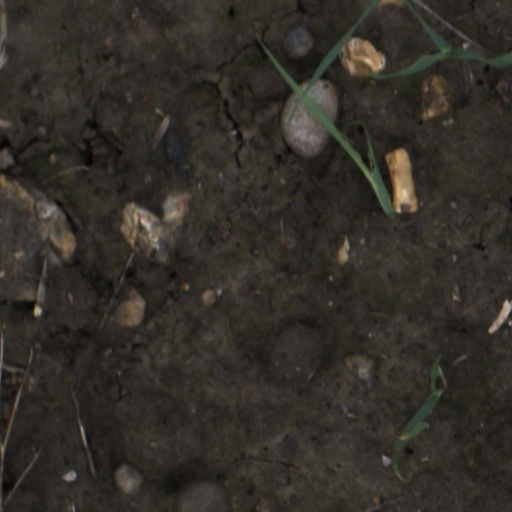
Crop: wheat